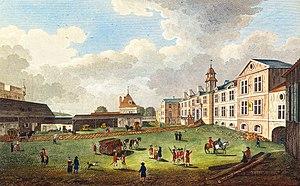
Vue du Palais de l’intendant, 1761 «
L'Îlot des Palais est un site historique et archéologique de la ville de Québec. Il met en valeur les vestiges des palais de l'Intendant de la Nouvelle-France, les magasins du roi, les prisons, et les brasseries Jean Talon et Boswell dans le cadre d'une exposition immersive.
L'intendant de la Nouvelle-France, officiellement Intendant de justice, police et finance en nos pays de Canada, Acadie et Isle de Terreneuve et autre pays de la France septentrionale, est le chef civil de la colonie. D'autorité semblable à celle du gouverneur, son influence est cependant plus grande de par le nombre de dossiers dont il a la responsabilité.